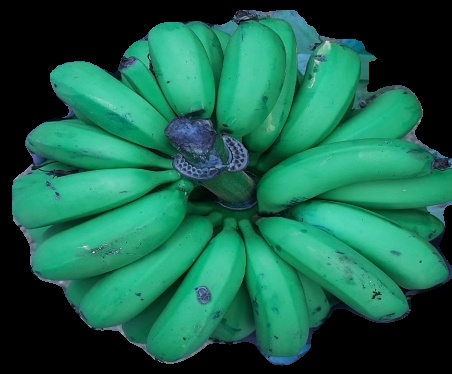
Variety: pachbale
Grade: grade2